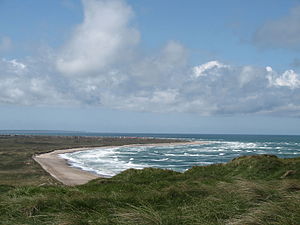
Vigsø Bugt
Udsigt over Vigsø Bugt fra Bulbjerg.
Vigsø Bugt er navnet på en bugt med vanddybder på omkring 10 meter på Thys nordkyst mod Skagerrak mellem Hanstholm og Lild Strand, med naturområdet Vejlerne beliggende mod sydøst. Den har navn efter den lille by Vigsø lidt øst for Hanstholm, hvor også Vigsø Feriecenter er beliggende.